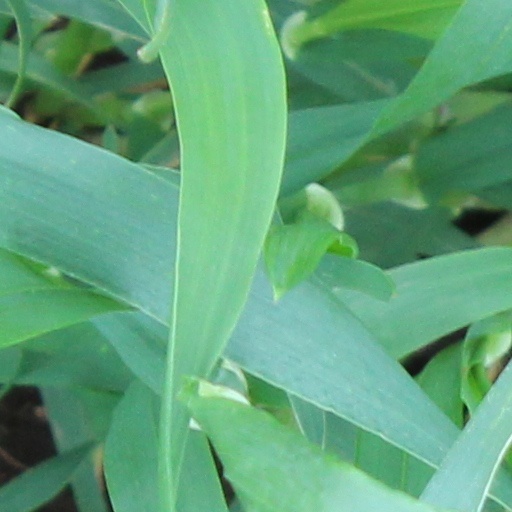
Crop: wheat